Intimidation Games (2019)

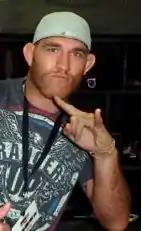
Tom Lawlor was the defending MLW World Heavyweight Champion heading into the event.

The card consisted of matches that resulted from scripted storylines, where wrestlers portrayed villains, heroes, or less distinguishable characters in scripted events that built tension and culminated in a wrestling match or series of matches, with results predetermined by MLW's writers. Storylines were played out on MLW's television program "Fusion".